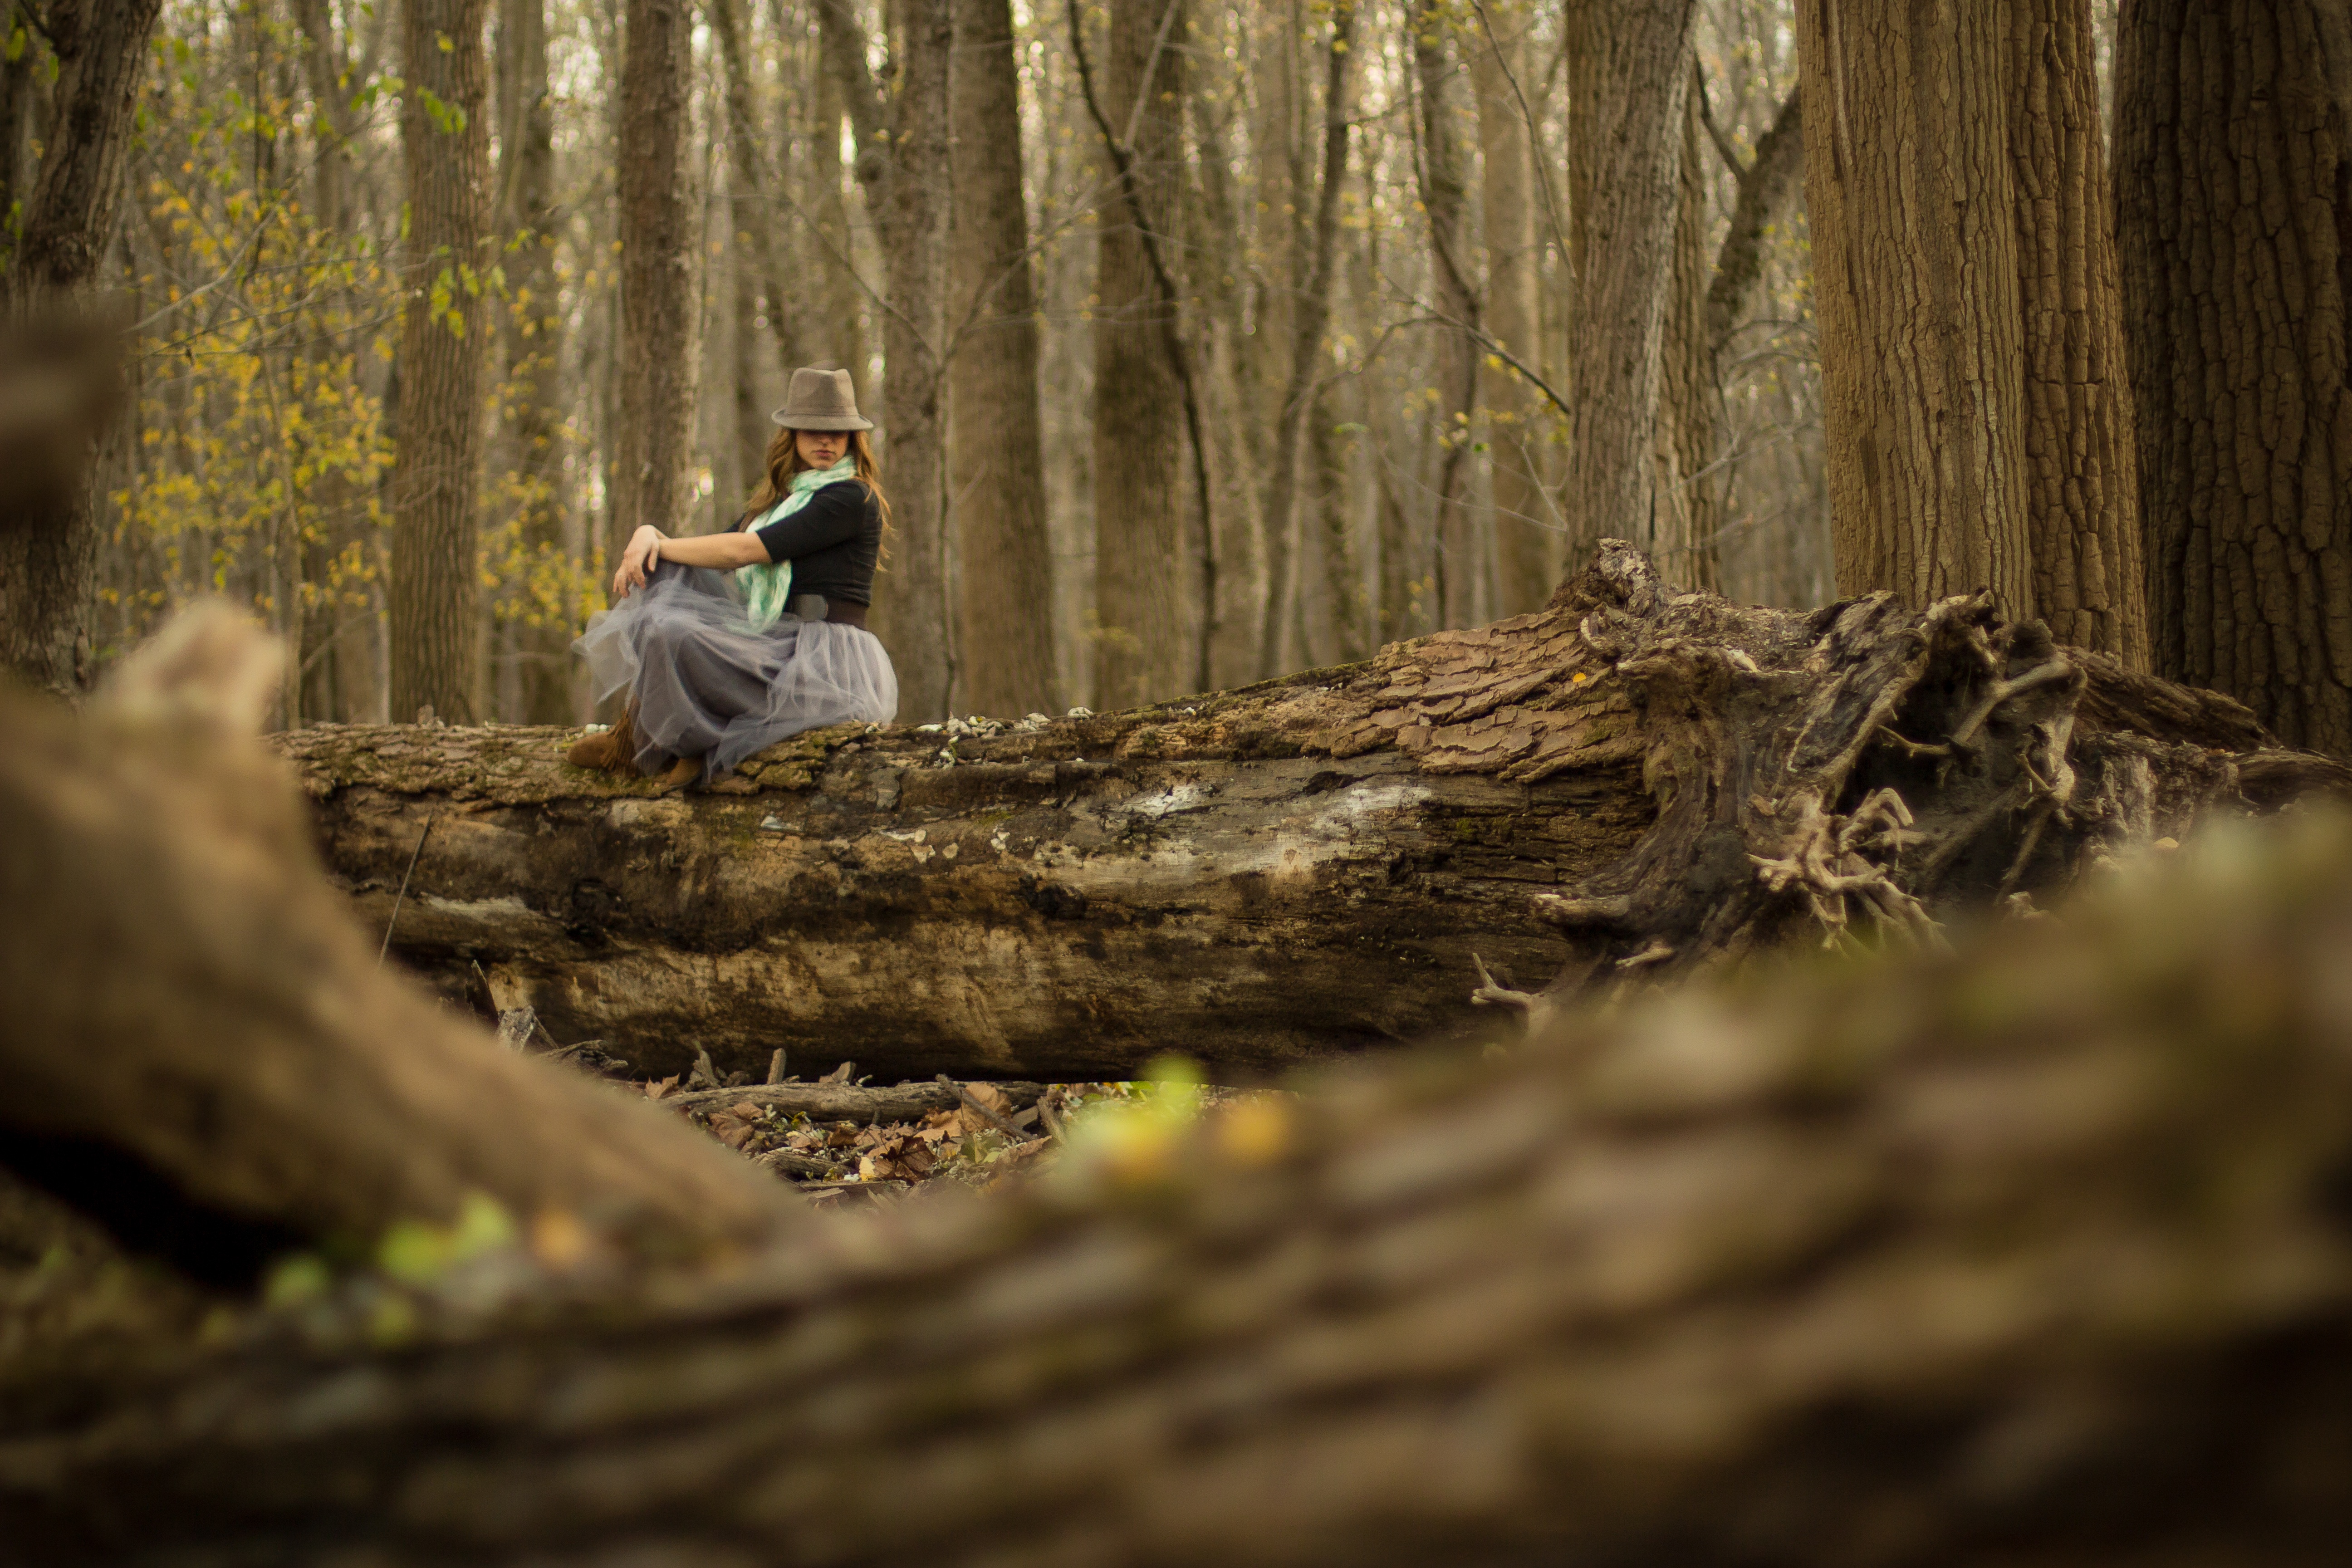
tree, nature, forest, wilderness, branch, person, wood, girl, woman, leaf, hiker, green, jungle, autumn, lady, trees, outside, woodland, habitat, natural environment, woody plant, fallen trees